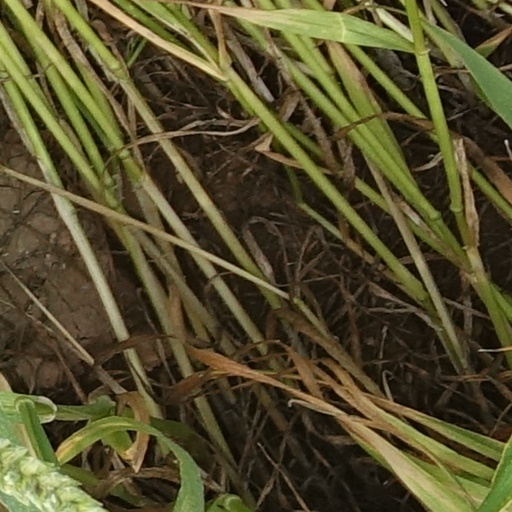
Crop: wheat